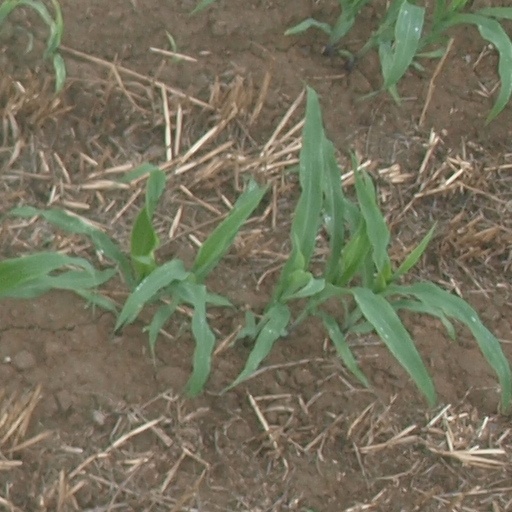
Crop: maize; corn